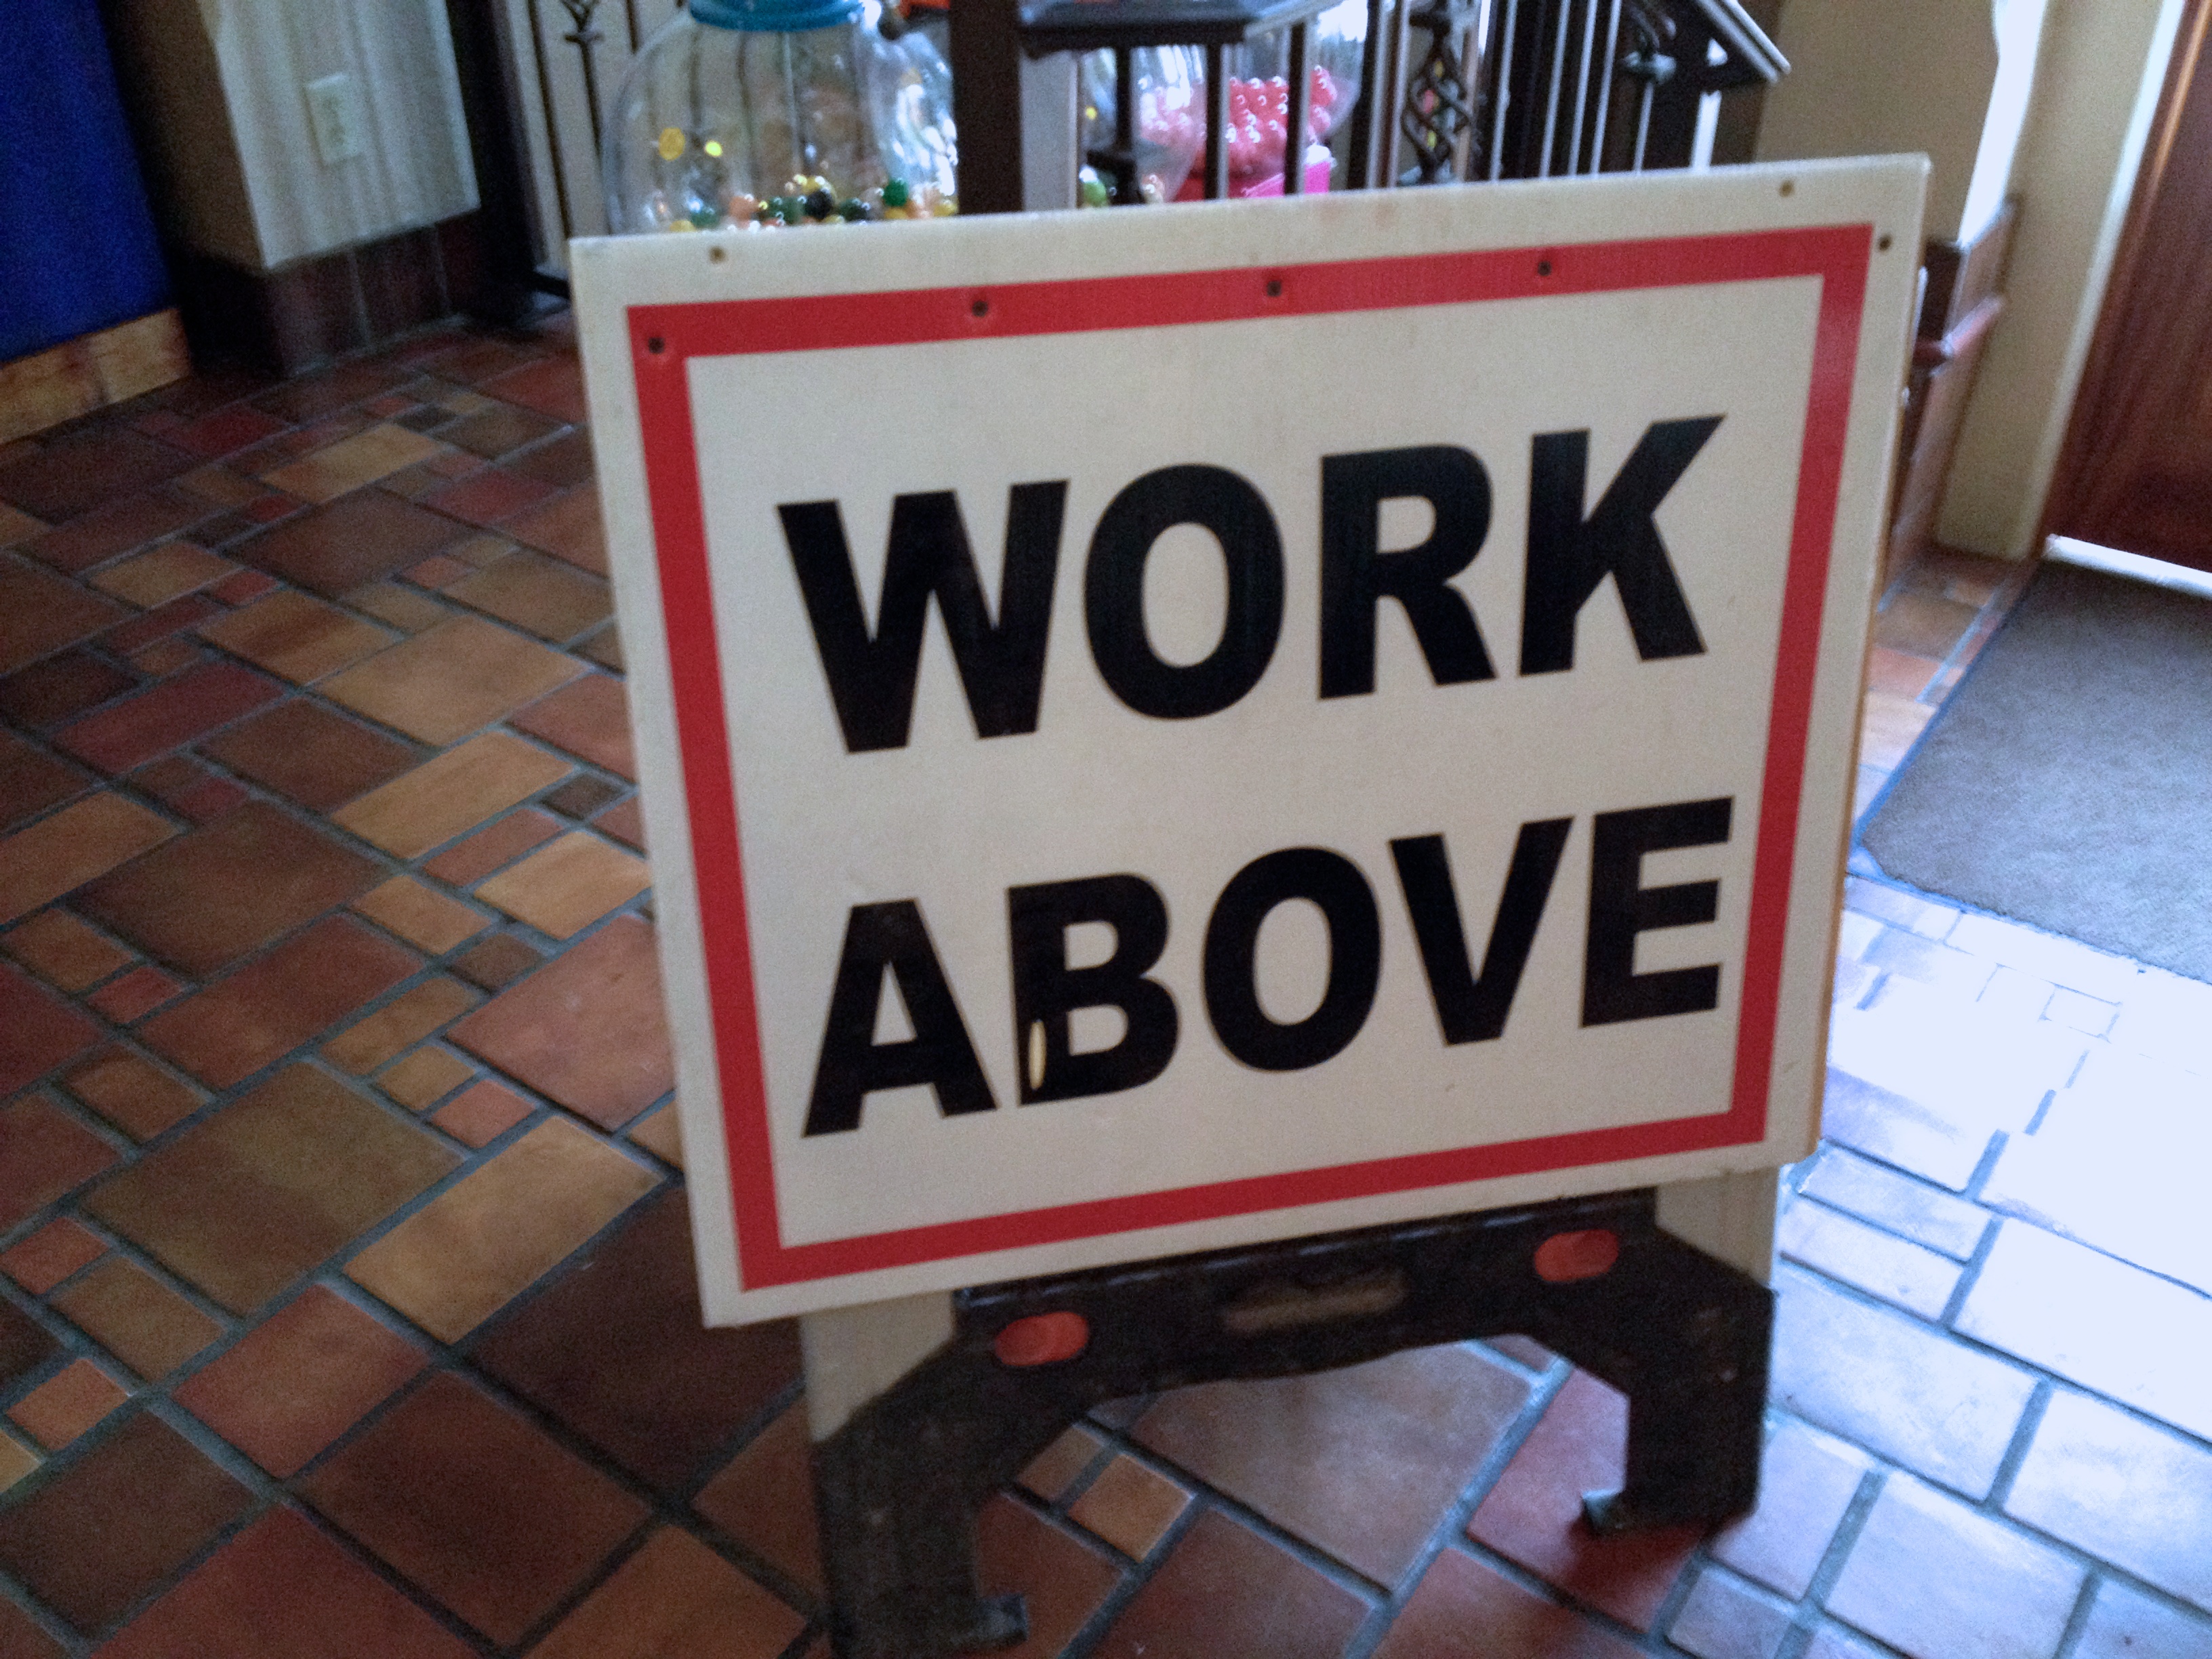
work, advertising, sign, signage